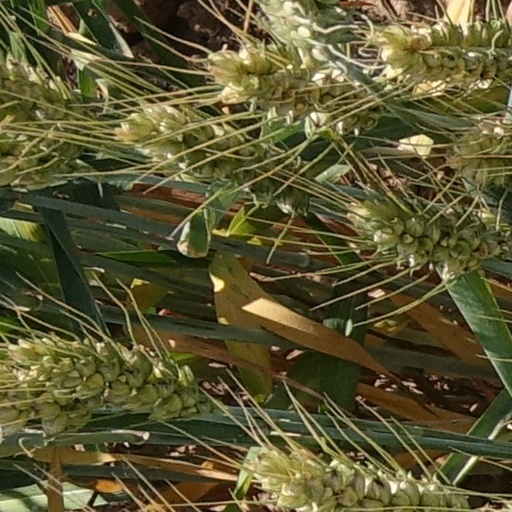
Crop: wheat